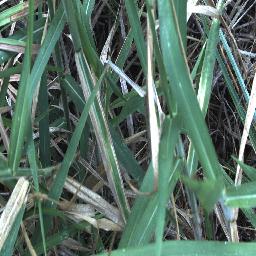
Label: negative